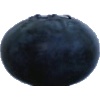
Label: blueberry